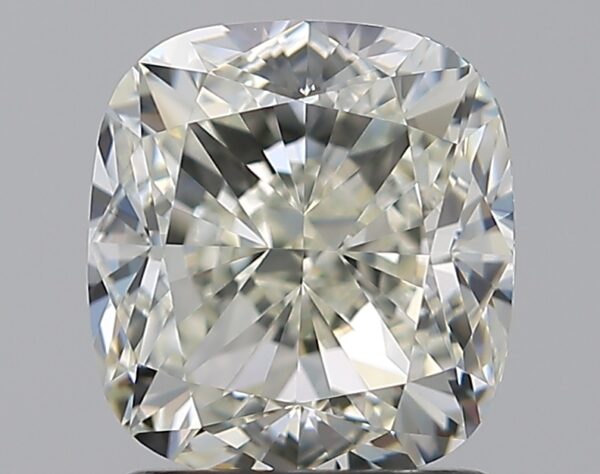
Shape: cushion
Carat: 1.92
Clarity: VVS2
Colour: L
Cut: EX
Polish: EX
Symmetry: EX
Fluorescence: M
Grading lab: GIA
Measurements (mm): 7.13 x 6.6 x 4.6